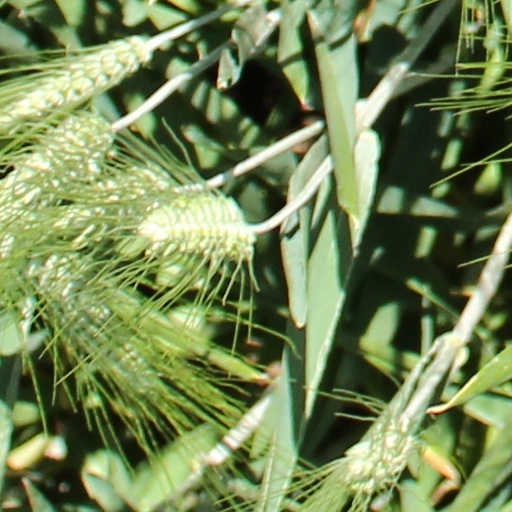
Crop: wheat